Black Panther Party

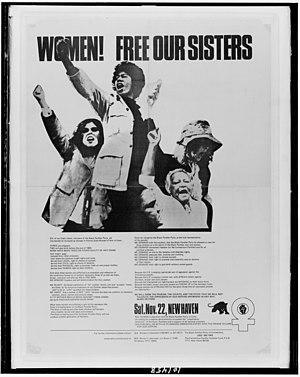
Poster showing four women demonstrating for release of six members of the Black Panther Party from the Niantic State Women's Farm in Connecticut

In August 1967, the Federal Bureau of Investigation (FBI) instructed its program "COINTELPRO" to "neutralize ... black nationalist hate groups" and other dissident groups. In September 1968, FBI director J. Edgar Hoover described the Black Panthers as "the greatest threat to the internal security of the country". By 1969, the Black Panthers and their allies had become primary COINTELPRO targets, singled out in 233 of the 295 authorized "Black Nationalist" COINTELPRO actions. The goals of the program were to prevent the unification of militant black nationalist groups and to weaken their leadership, as well as to discredit them to reduce their support and growth. The initial targets included the Southern Christian Leadership Conference, the Student Nonviolent Coordinating Committee, the Revolutionary Action Movement and the Nation of Islam, as well as leaders including the Rev. Martin Luther King Jr., Stokely Carmichael, H. Rap Brown, Maxwell Stanford and Elijah Muhammad. As assistant FBI director William Sullivan later testified in front of the Church Committee, the bureau "did not differentiate" between Soviet spies and suspected Communists in black nationalist movements when deploying surveillance and neutralization tactics.